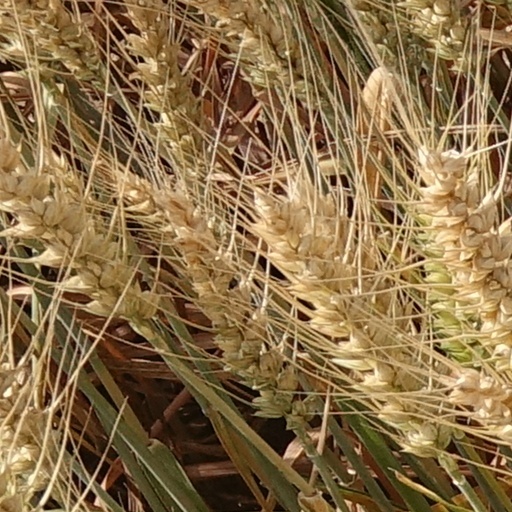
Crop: wheat